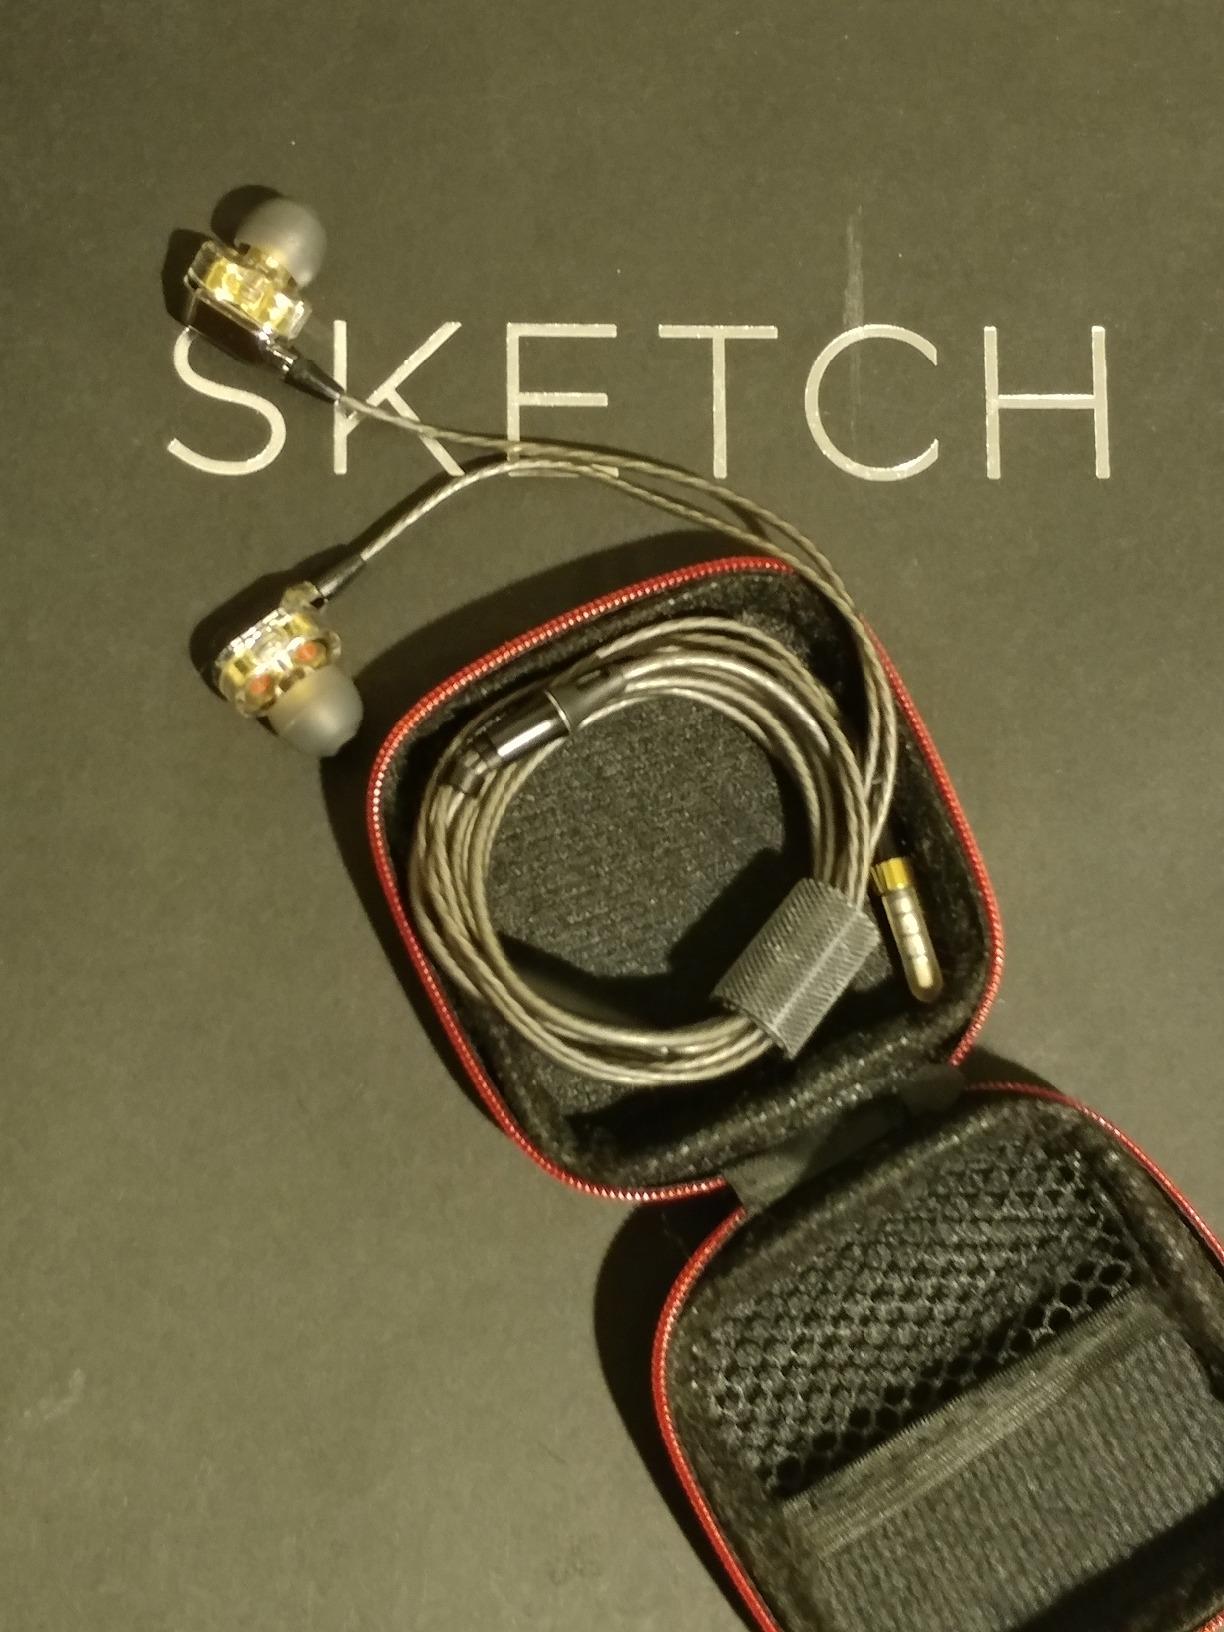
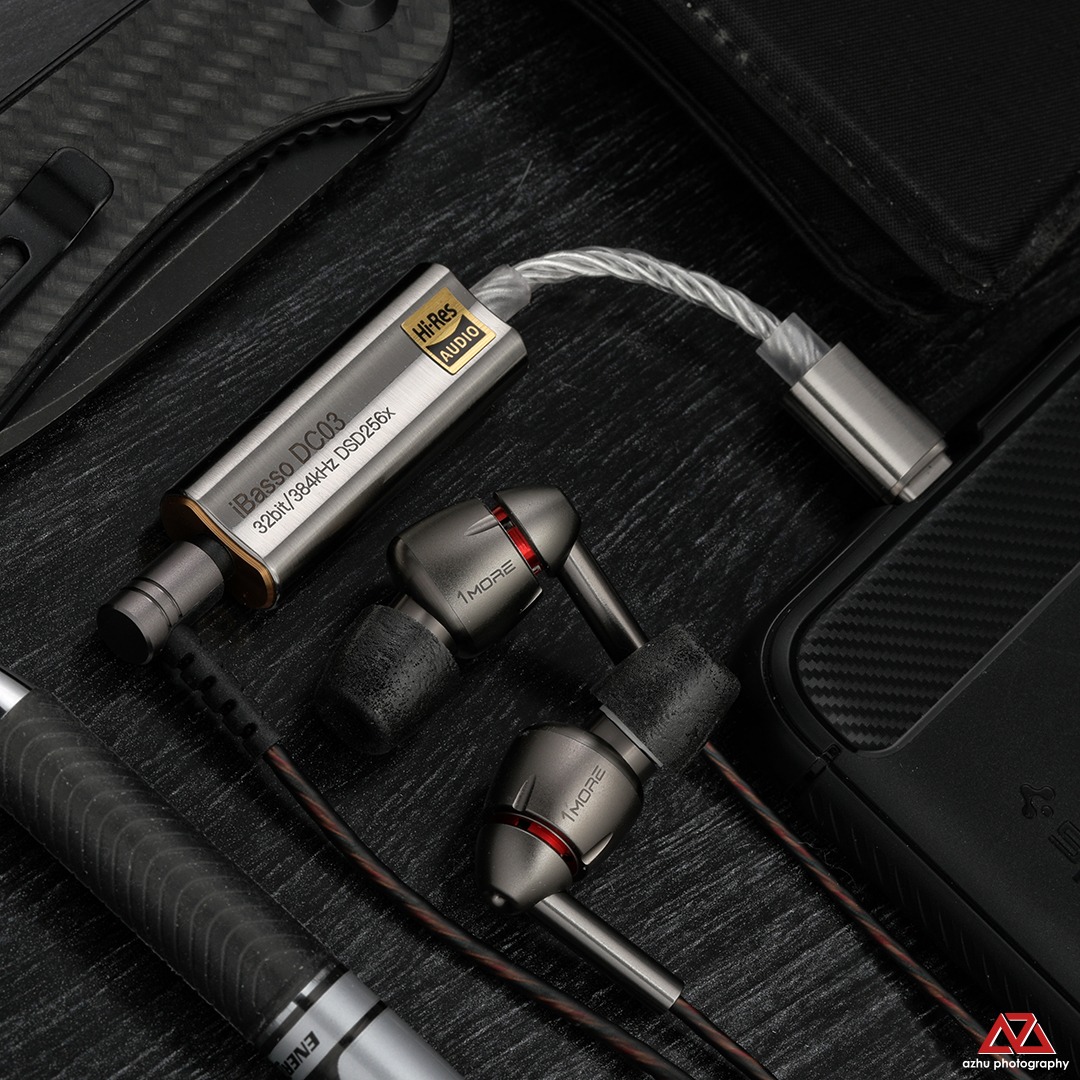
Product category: headphones
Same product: no